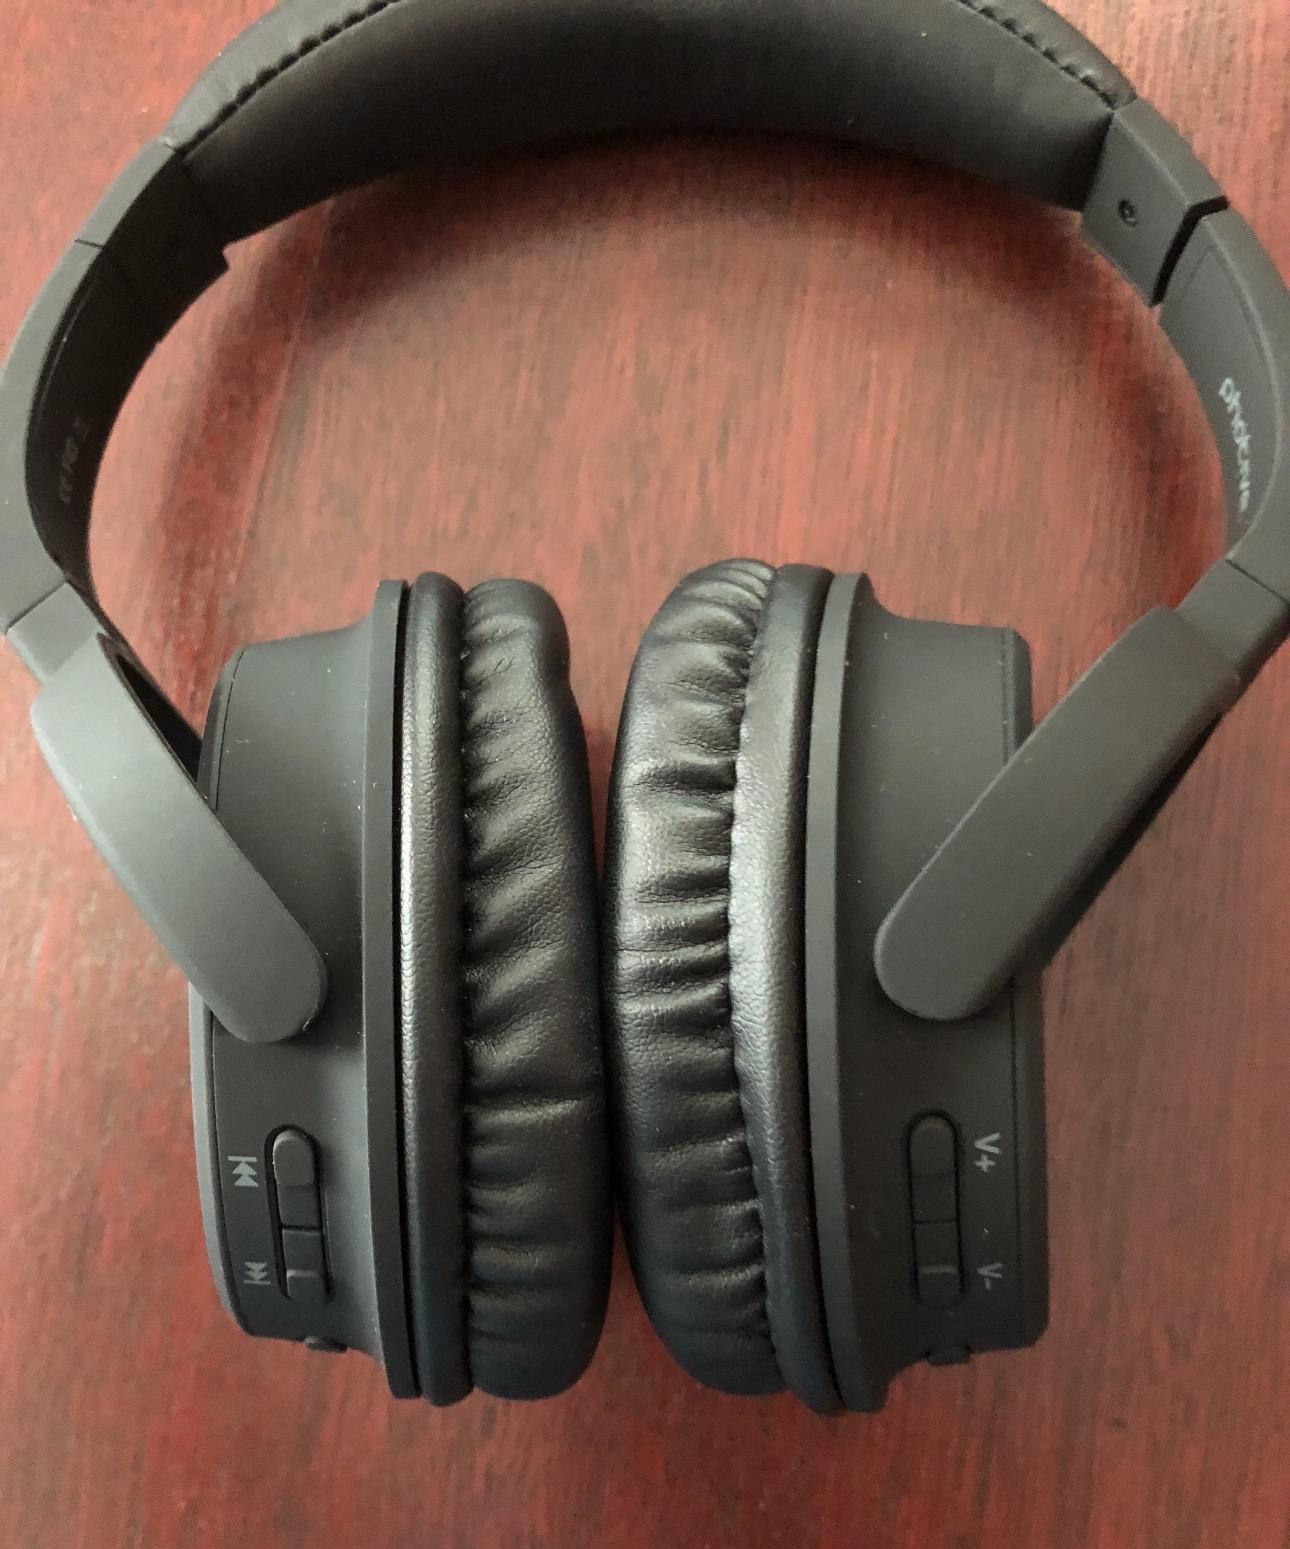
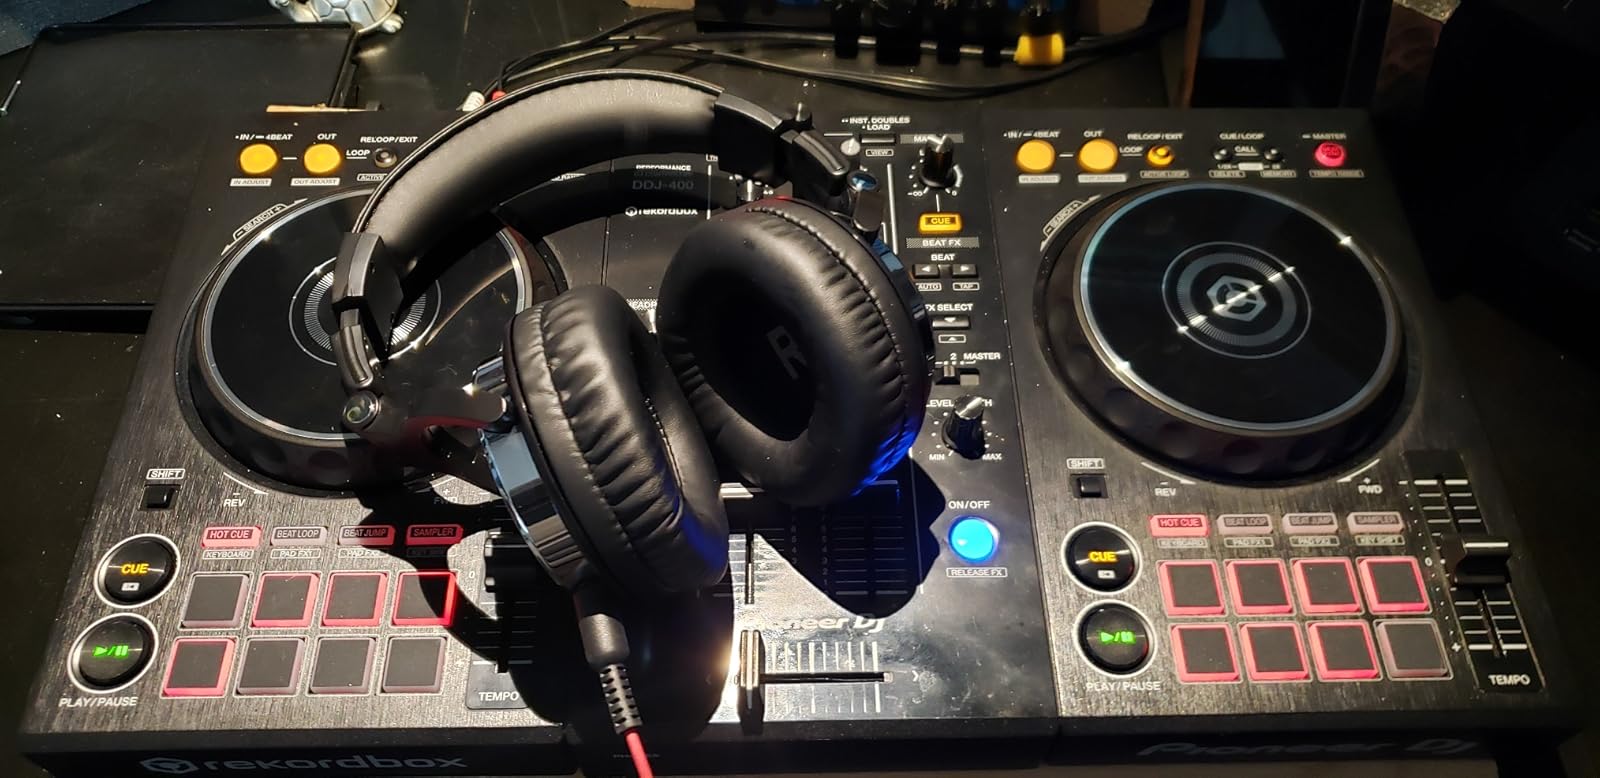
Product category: headphones
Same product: no